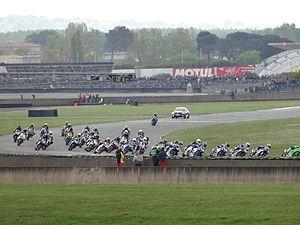
Le circuit Paul Armagnac ou CPA, souvent appelé circuit de Nogaro, est un circuit automobile situé dans le département du Gers, sur la commune de Nogaro et géré par la société d'économie mixte de Paul-Armagnac.